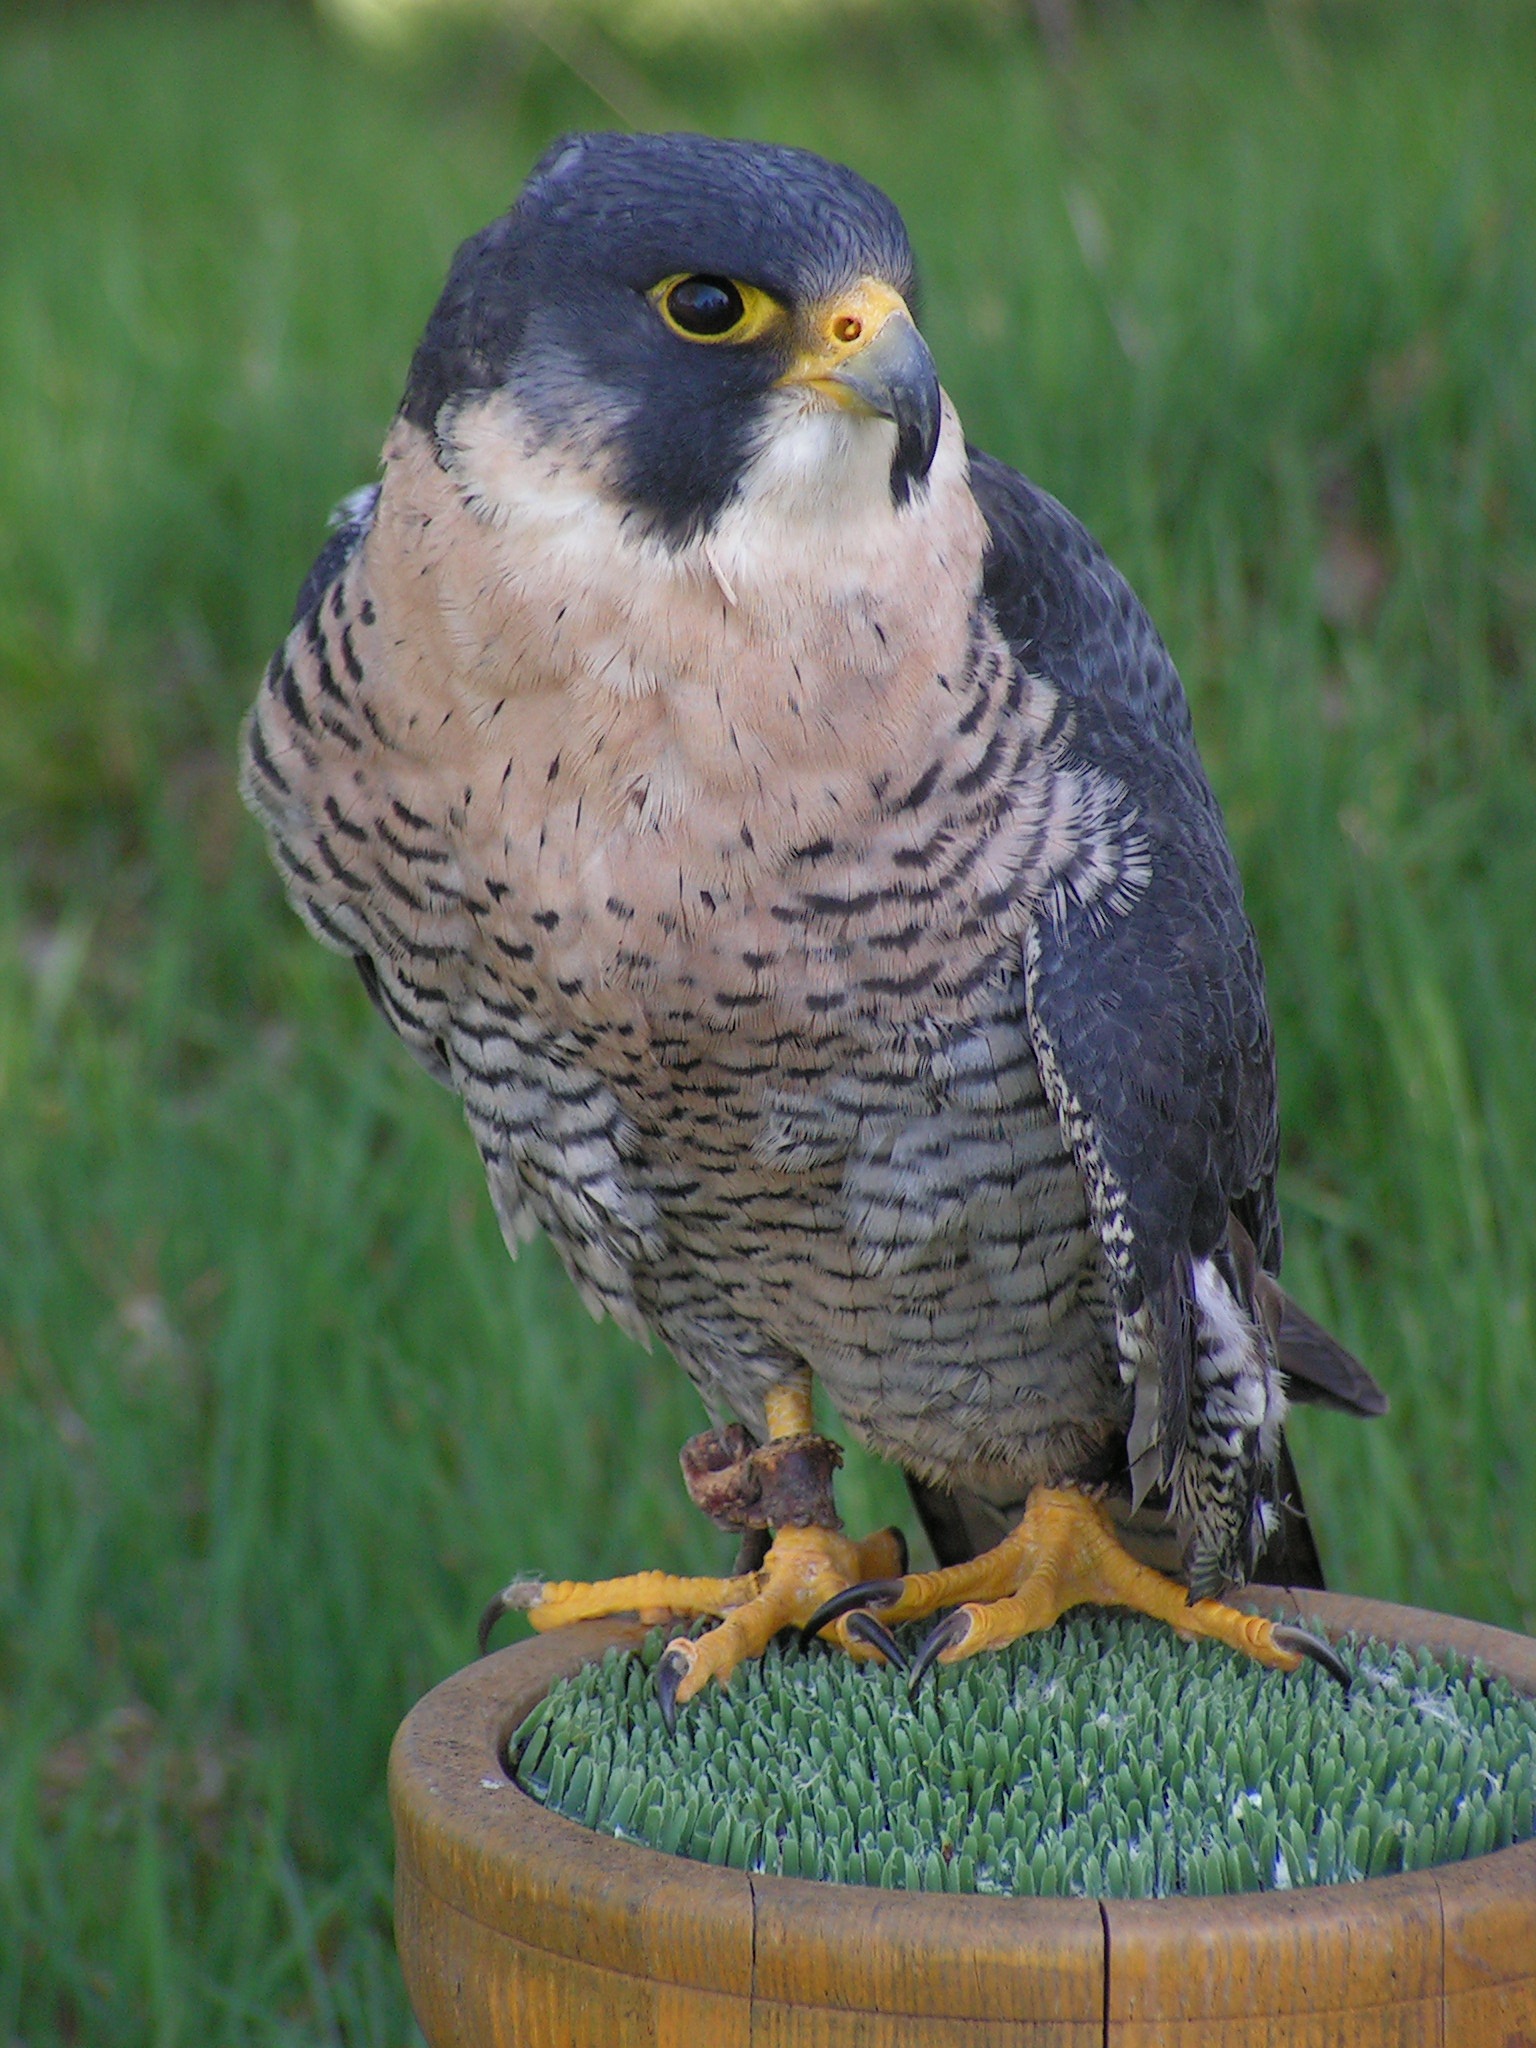
bird, wildlife, portrait, beak, sitting, predator, hawk, fauna, bird of prey, vertebrate, falcon, falconry, breeding raptors, peregrine falcon, falco peregrinus